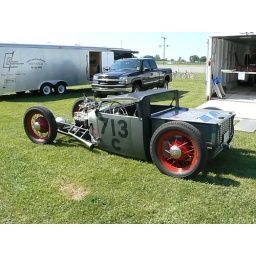
How low can you go. The roof of this car is litteraly below my waist. I'm 5'11''.